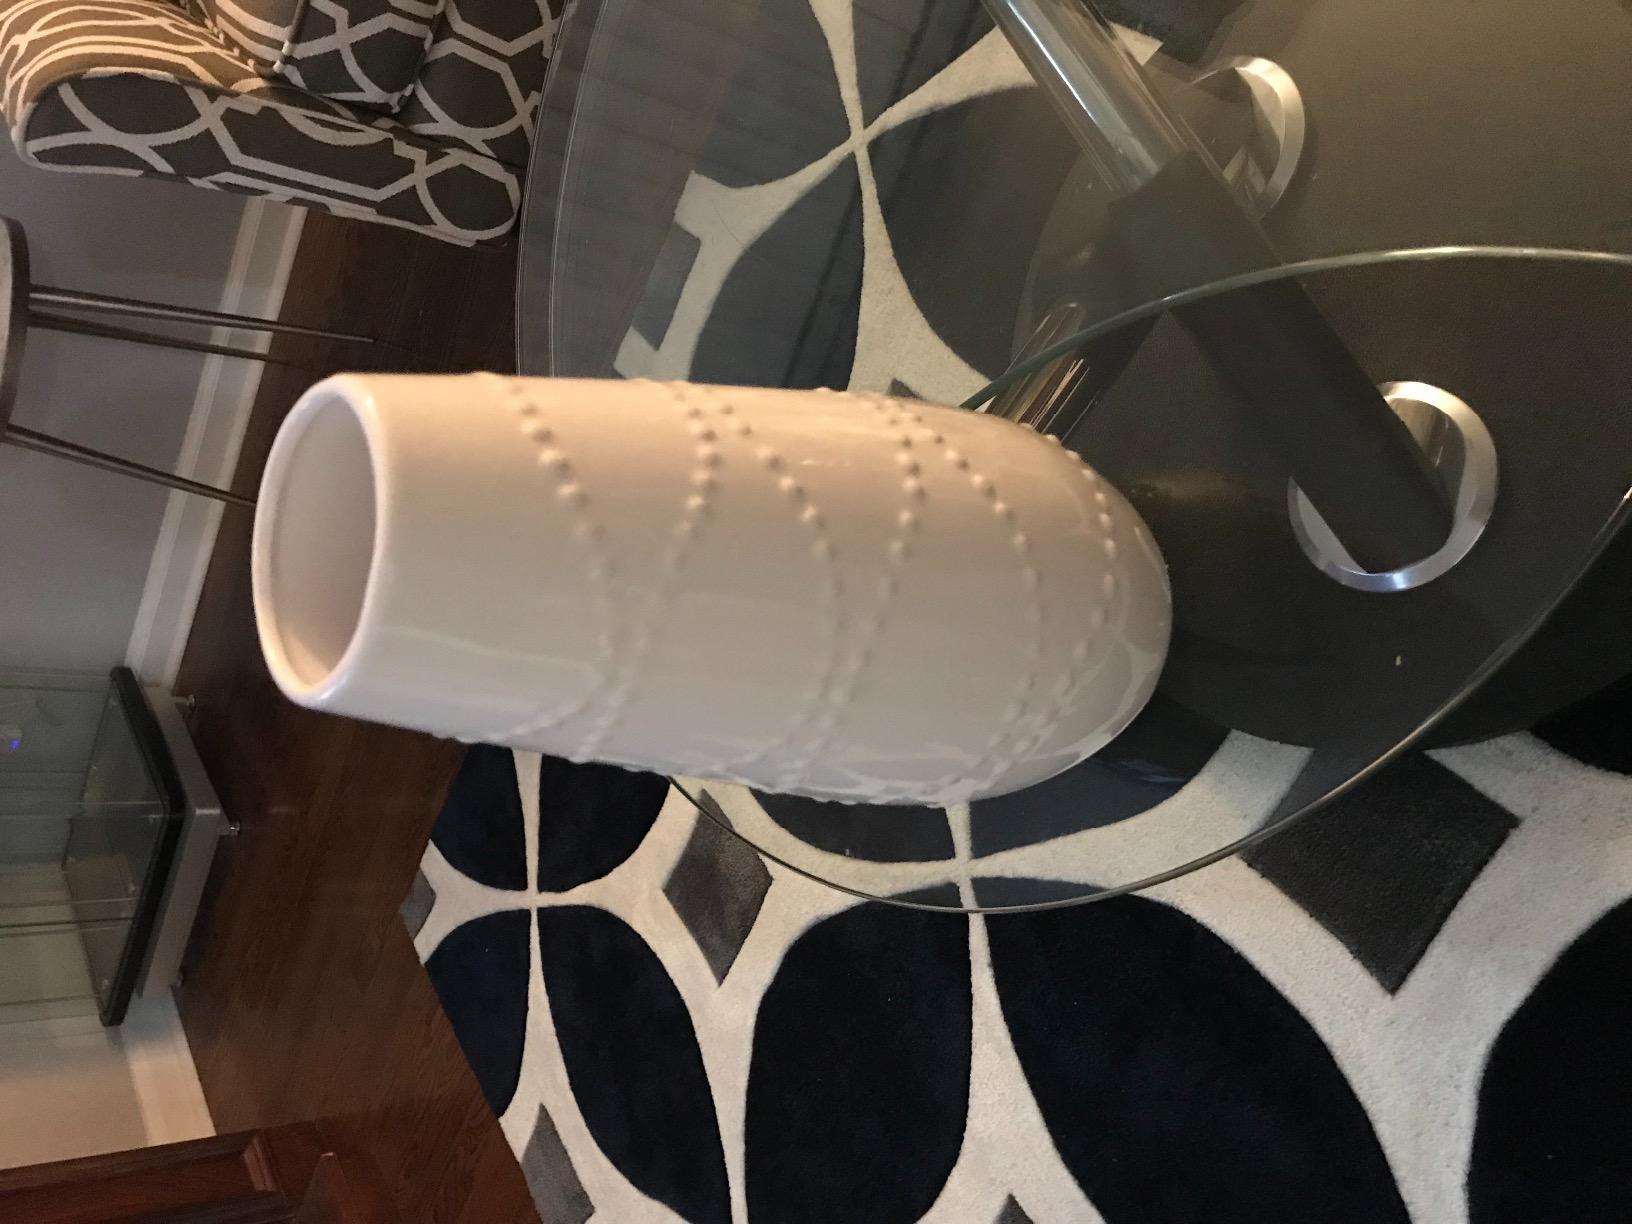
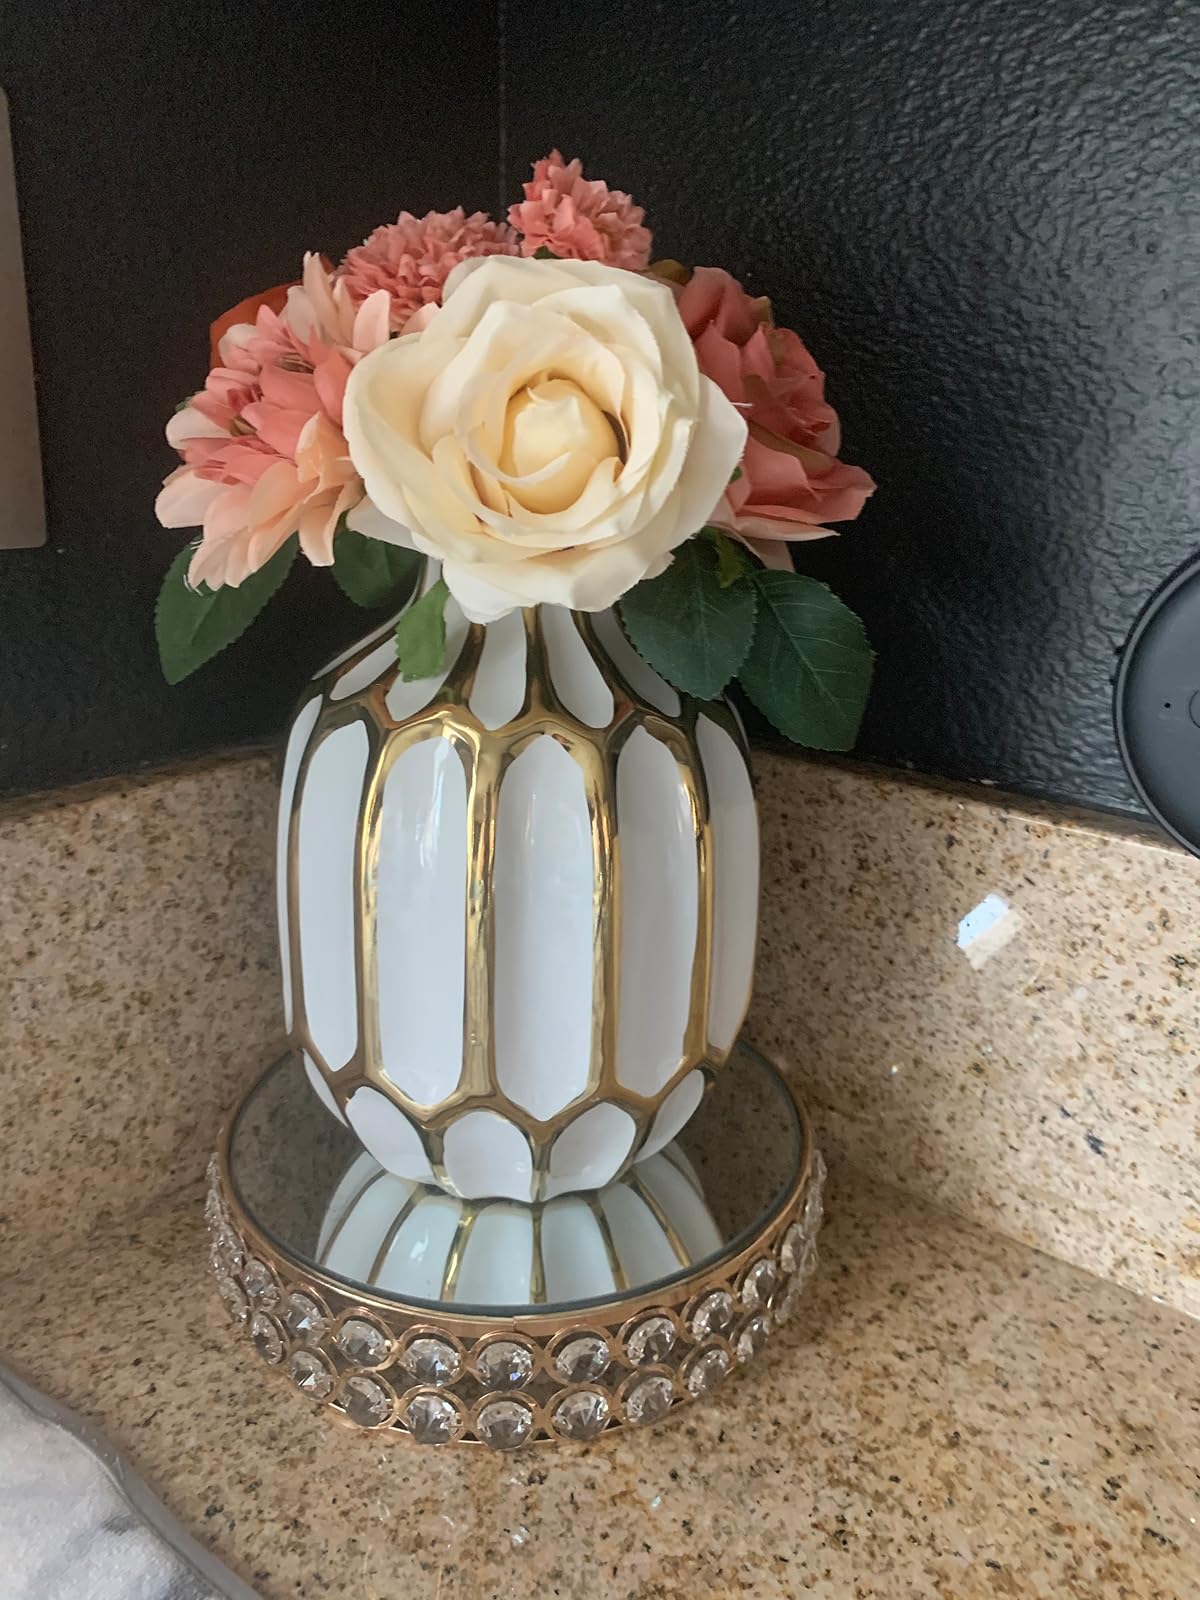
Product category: vase
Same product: no